Middleville station

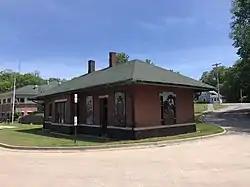
Middleville Depot, 2022

The Michigan Central Railroad Middleville Depot is a former railroad depot constructed for the Michigan Central Railroad. It is located at 128 High Street in Middleville, Michigan. The building was listed on the National Register of Historic Places in 2022.